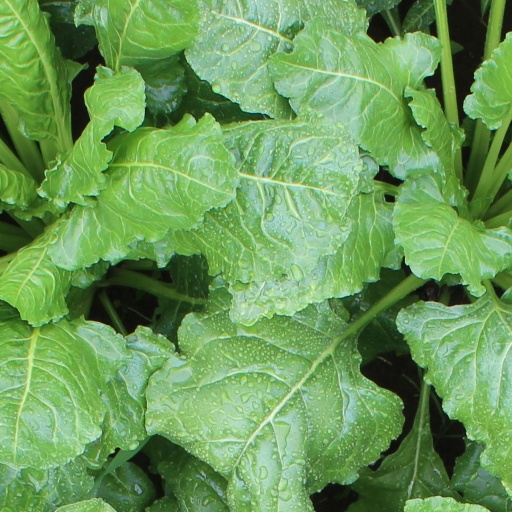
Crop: sugar beet